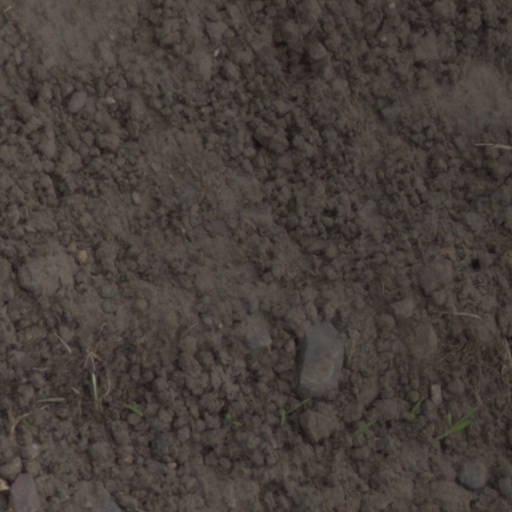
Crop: wheat